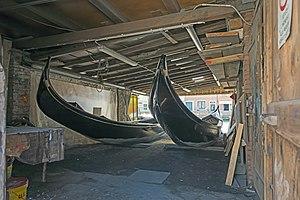
Le squero de San Trovaso est l'un des plus anciens et des plus célèbres squeri vénitiens. Le squero est le classique chantier de construction navale, où ont été construits et réparés les bateaux de petite taille tels que les gondoles, pupparini, sandoli, et autres bateaux typiques de la tradition navale vénitienne.